Rural hospitals theorem

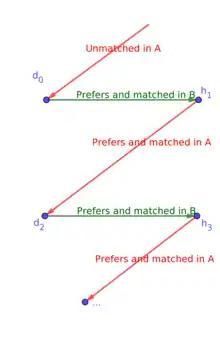
An infinite cycle

Now, consider what happens when the doctor "d" is unmatched in A. Now, the cycle cannot close since no hospital can be matched to "d" in A. It is also impossible that some hospital "h" in this cycle is unmatched in A, since if the hospital preferred to be unmatched than to be matched to its doctor in B, then B could not have been stable. This means that we have an infinite cycle, which cannot be. Hence, if "d" is unmatched in A, he must be unmatched in B too.